Erith

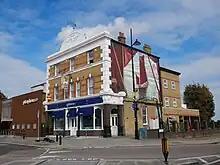
The "White Hart" in Erith featuring Thames Barge mural by Gary Drostle.

During the First World War Erith was an important area for the manufacture of guns and ammunition, largely due to the presence of the large Vickers works. In the Second World War, the town suffered heavy bomb damage, mainly because of its riverside position near the Royal Arsenal. The bomb damage and a gradual decline in local trade prompted major redevelopment in the 1960s.